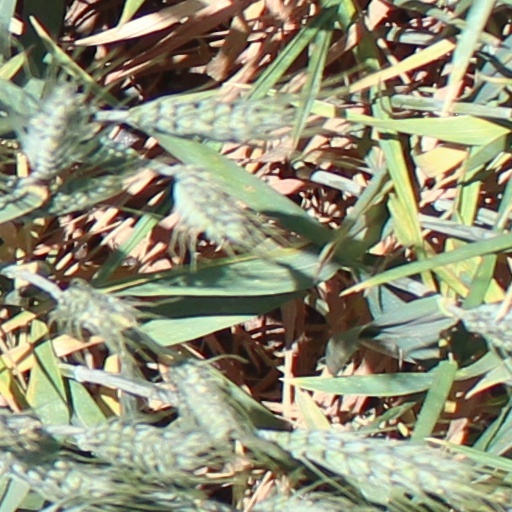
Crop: wheat